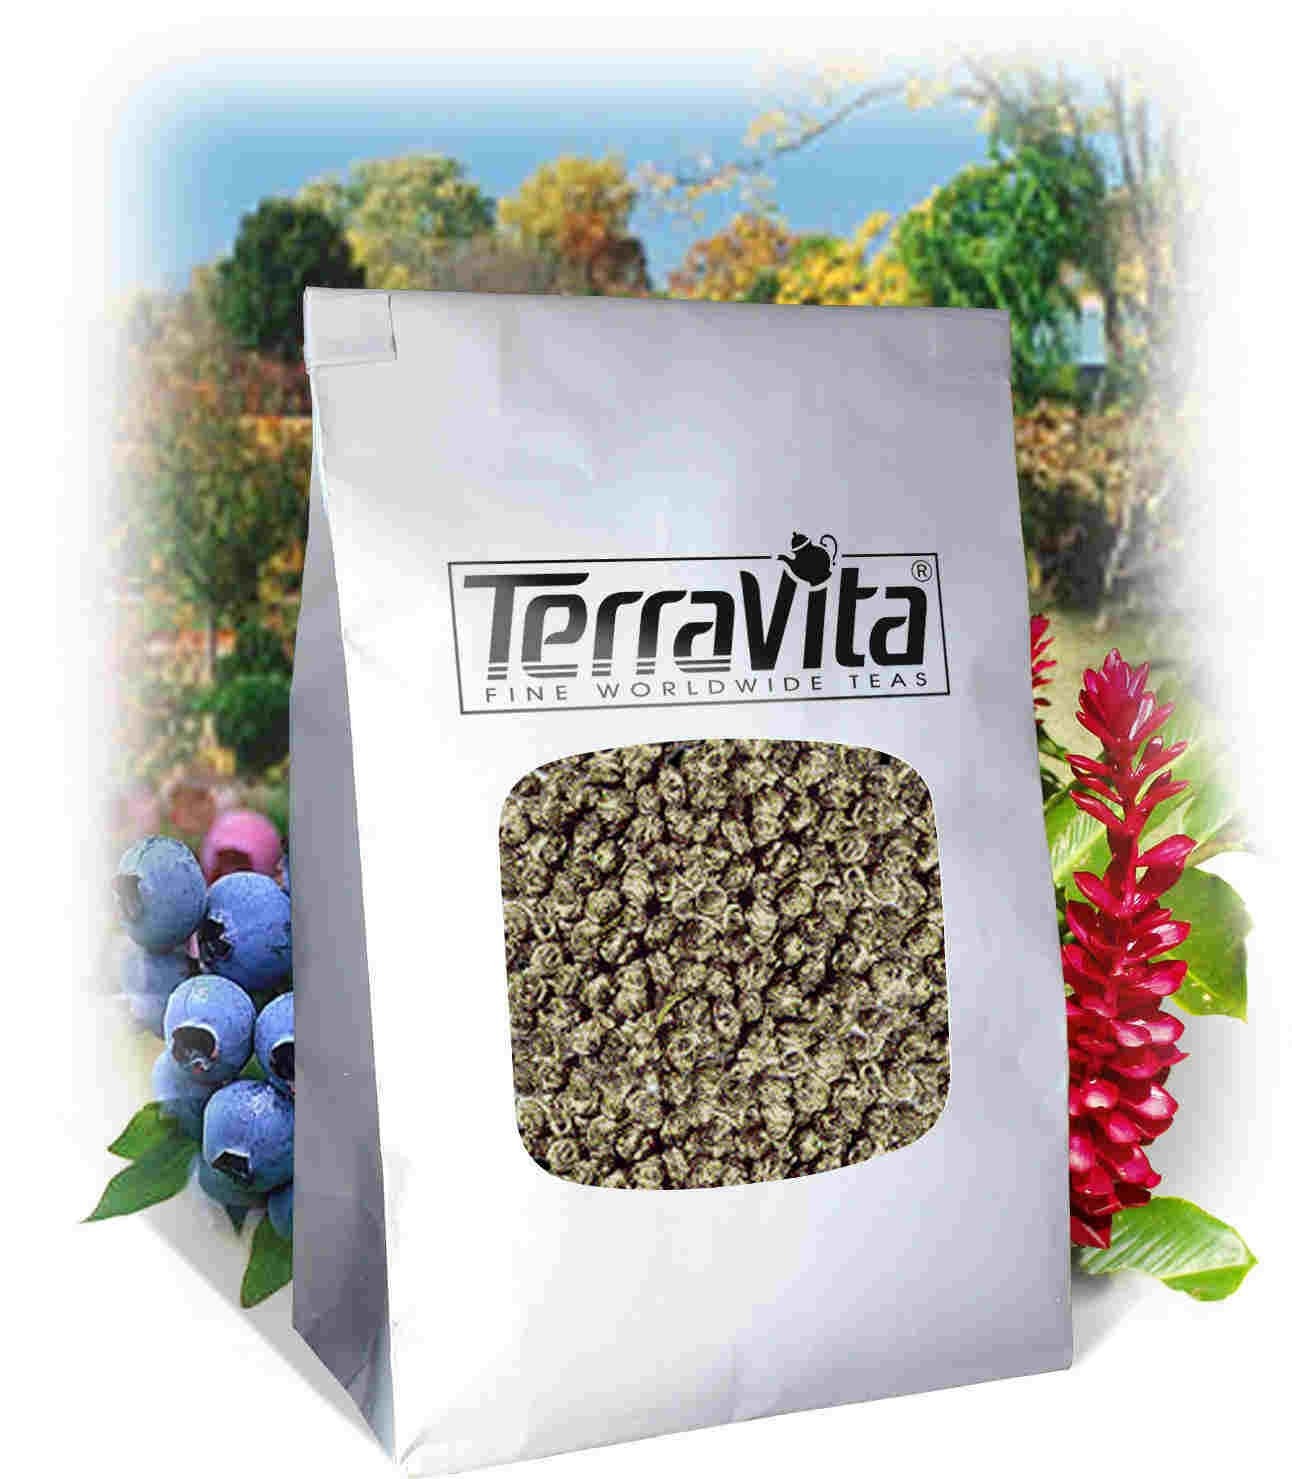
Item Name: Jasmine Dragon Tears Tea (Loose) (4 oz, ZIN: 510598)
Bullet Point 1: Jasmine Dragon Tears Tea (Loose) (4 oz, ZIN: 510598)
Bullet Point 2: No fillers.
Bullet Point 3: Manufacturer: TerraVita
Bullet Point 4: Size: 4 oz
Bullet Point 5: Loose Leaf Herbal Tea - Packed in a convenient upright pouch!
Product Description: Jasmine Dragon Tears Tea (Loose) (4 oz, ZIN: 510598)<BR><BR>Packaged in the United States in a GMP certified facility (Good Manufacturing Practice).<BR><BR>No fillers.<BR><BR>Manufacturer: TerraVita<BR><BR>Size: 4 oz<BR><BR>Loose Leaf Herbal Tea - Packed in a convenient upright pouch!<BR><BR>Ingredients: Green Tea, Jasmine
Value: 4.0
Unit: Ounce

Price: 136.82